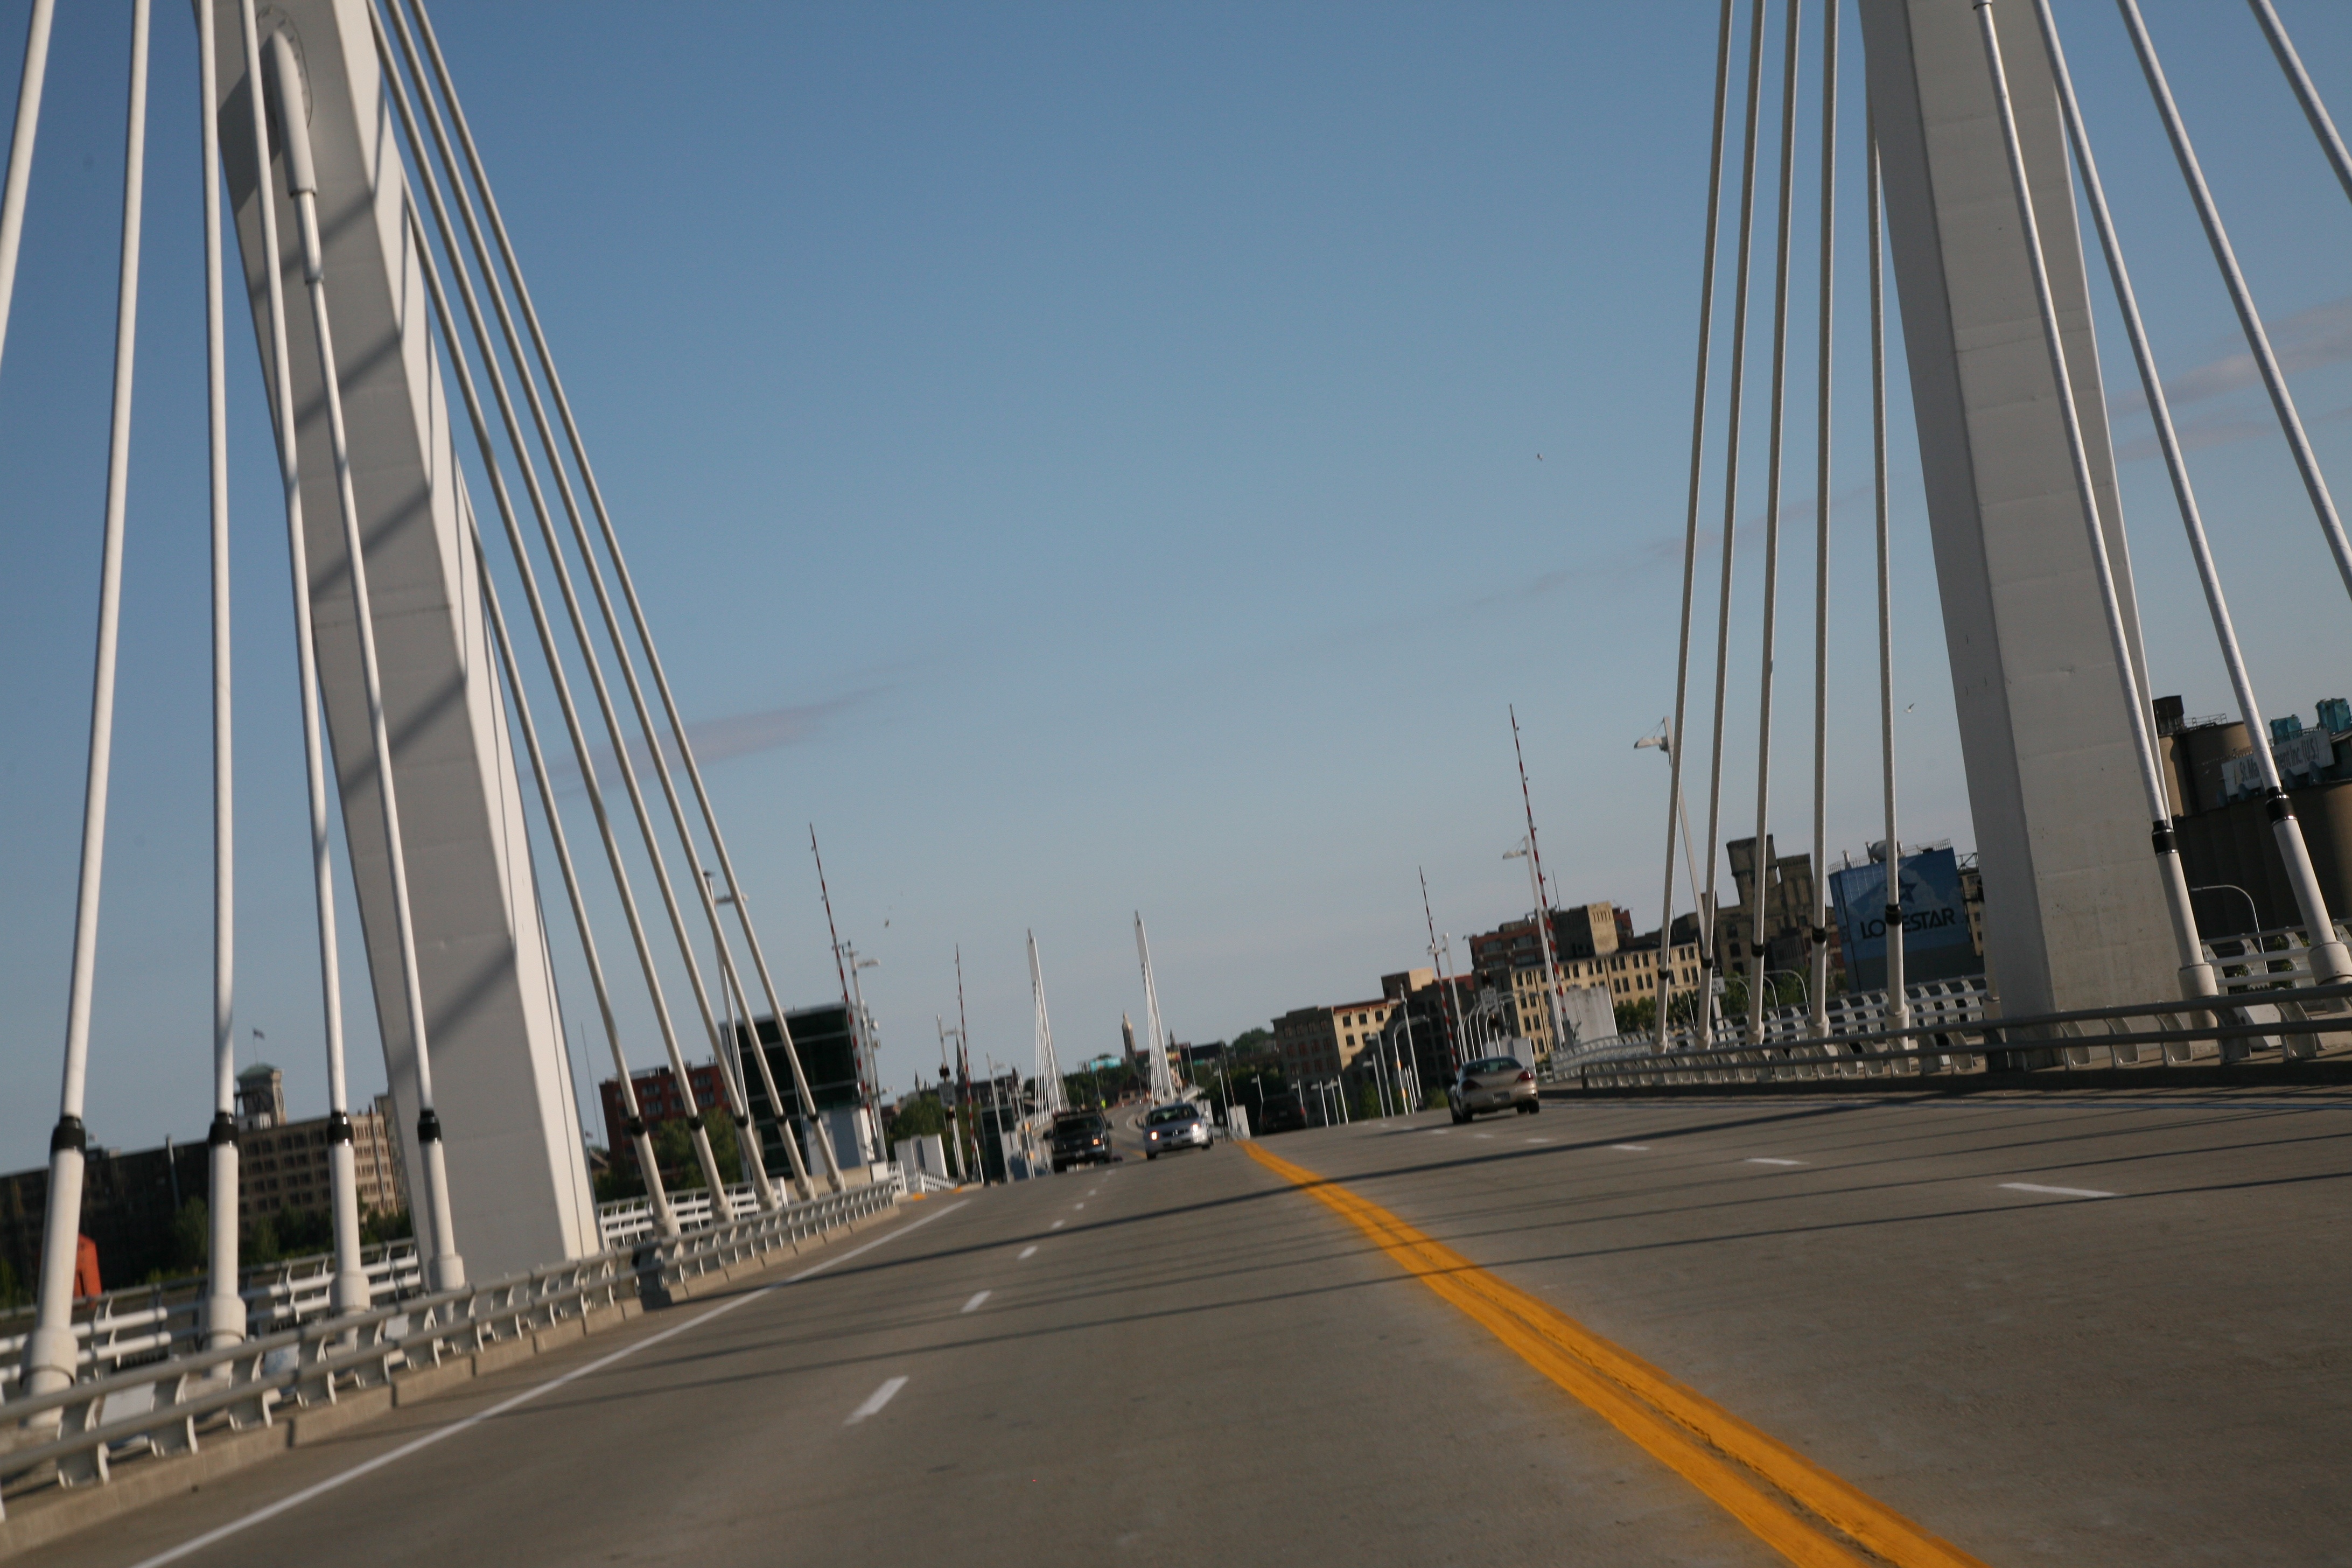
road, bridge, highway, overpass, line, mast, lane, infrastructure, wisconsin, milwaukee, viaduc, menomoneerivervalley, cable stayed bridge, skyway, metropolitan area, nonbuilding structure, controlled access highway